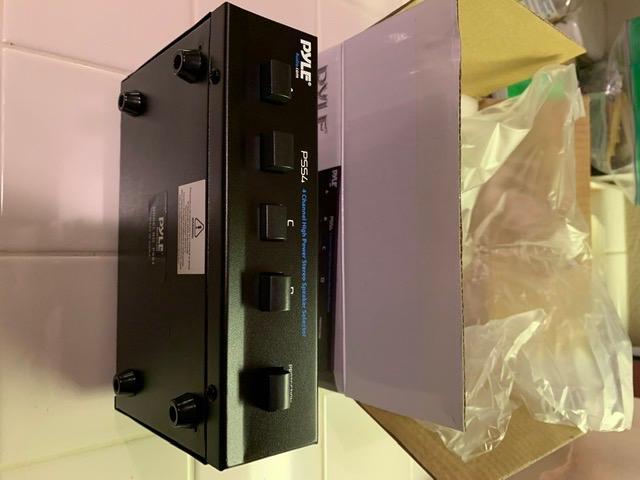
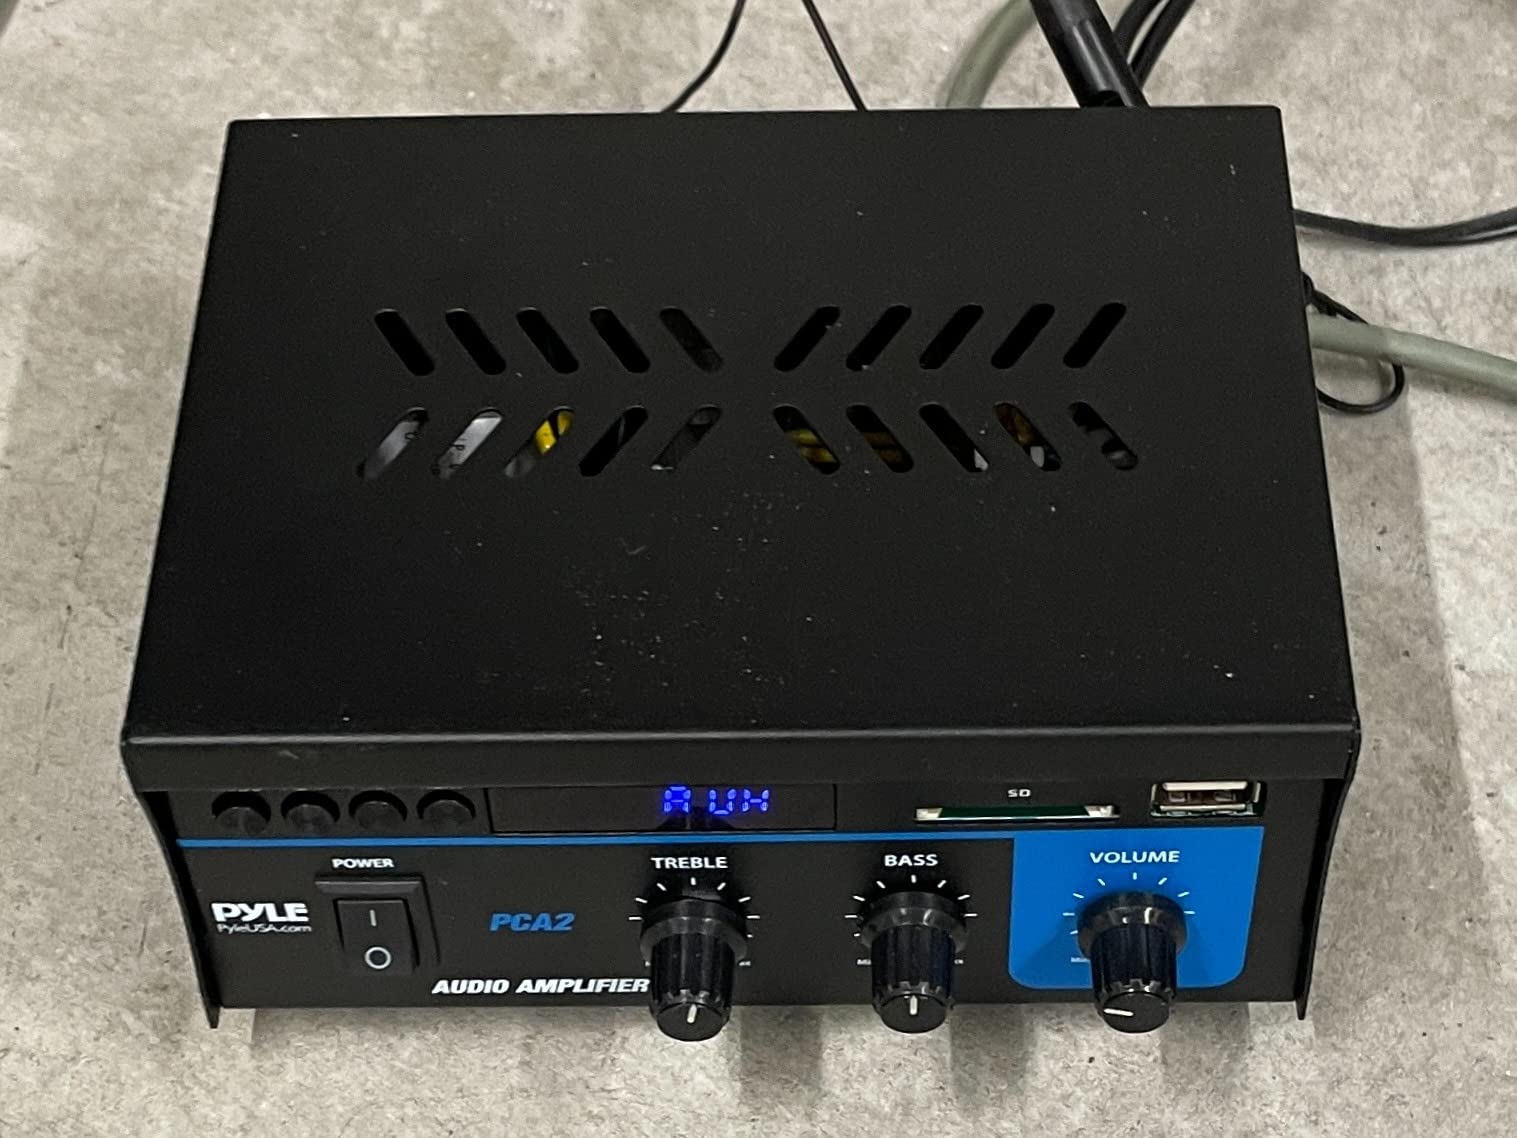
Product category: speaker
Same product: no